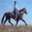
Label: horse